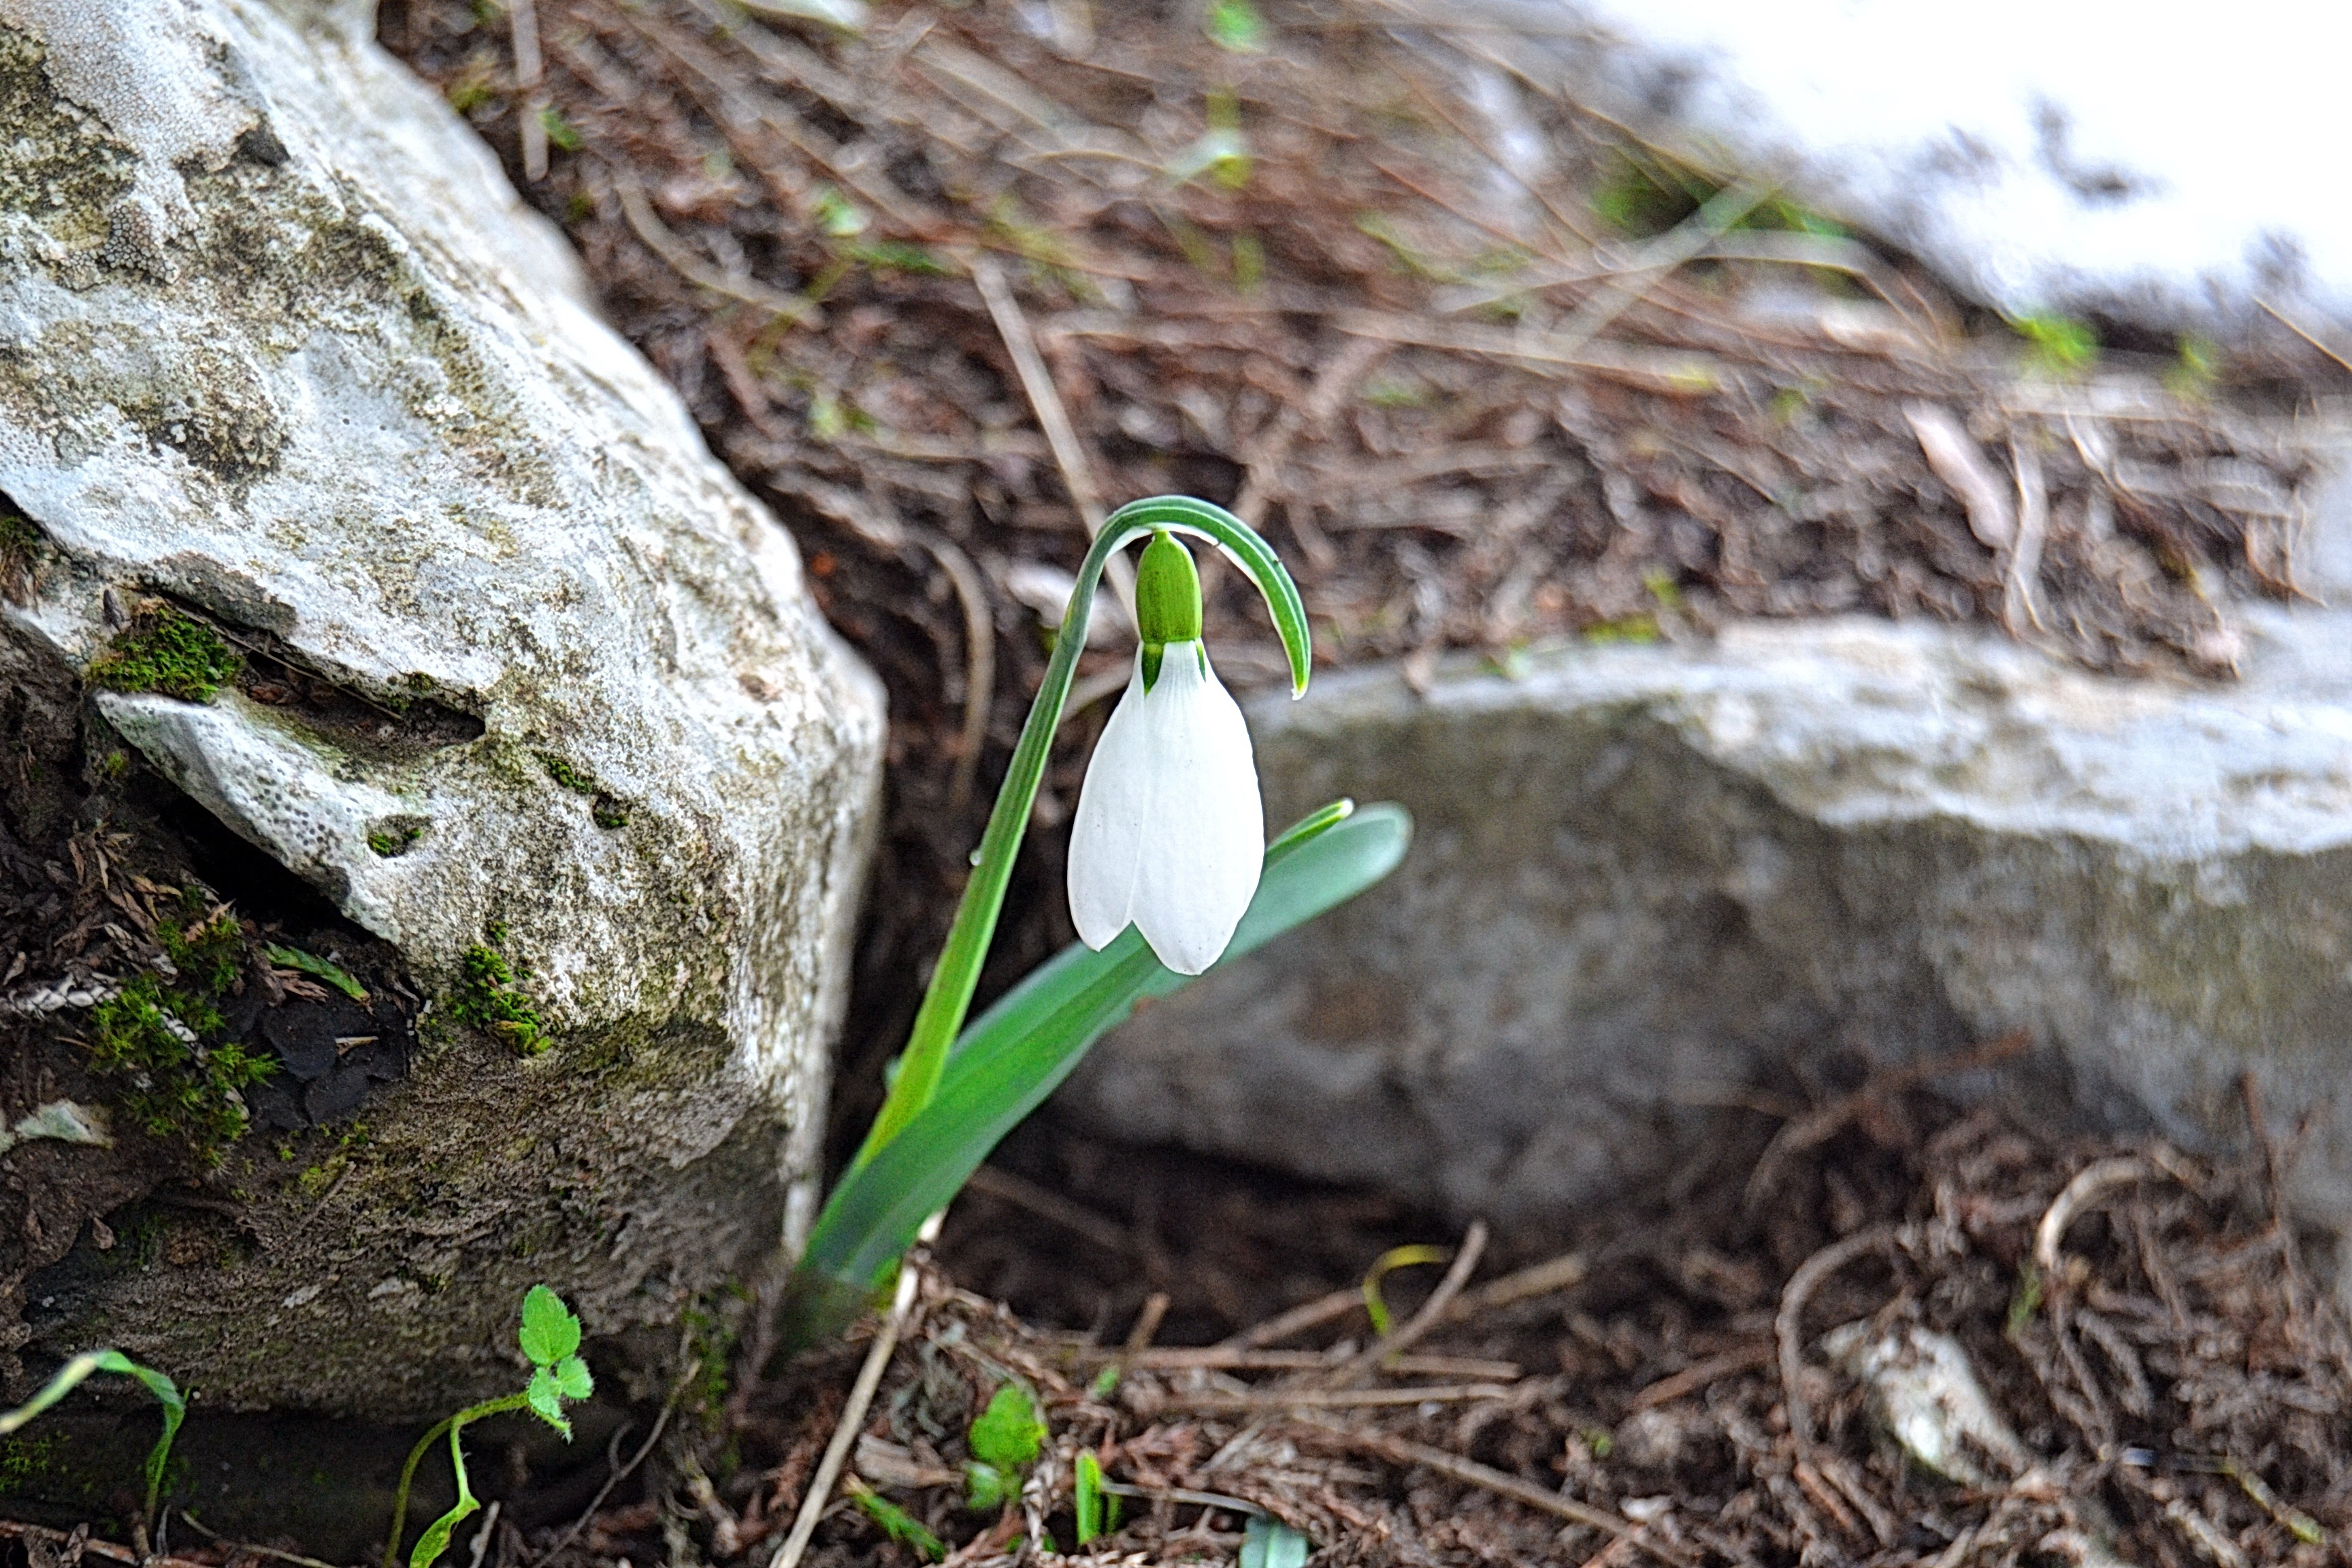
nature, grass, plant, leaf, flower, wildlife, green, insect, soil, flora, fauna, wildflower, flowers, snowdrop, flowering plant, land plant